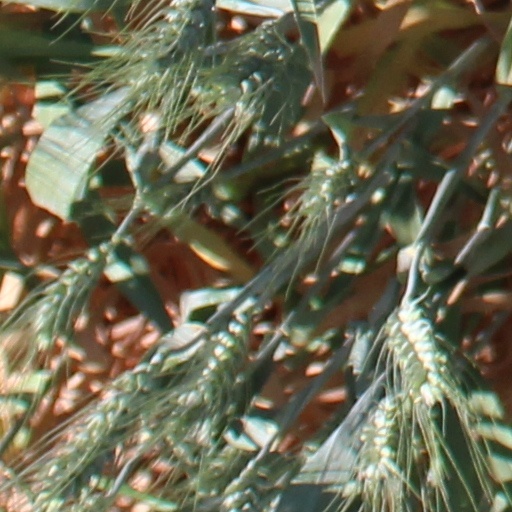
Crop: wheat